Ervin László

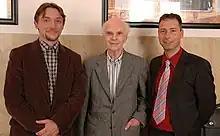
László (center) with Tamás Paulinyi (left) and Bence László Tarr (right), circa 2007

Ervin László (born 12 June 1932) is an American philosopher of science, systems theorist, integral theorist, originally a classical pianist. He is an advocate of the theory of quantum consciousness.